Quentin Tarantino

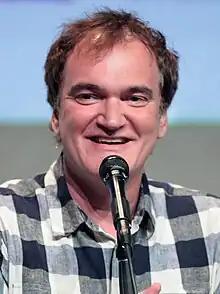
Tarantino in 2015

Quentin Jerome Tarantino (born March 27, 1963) is an American filmmaker, actor, and author. His films are characterized by graphic violence, extended dialogue often featuring much profanity, and references to popular culture. His work has earned a cult following alongside critical and commercial success; he has been named by some as the most influential director of his generation and has received numerous awards and nominations, including two Academy Awards, two BAFTA Awards, and four Golden Globe Awards. His films have grossed more than $1.9 billion worldwide.